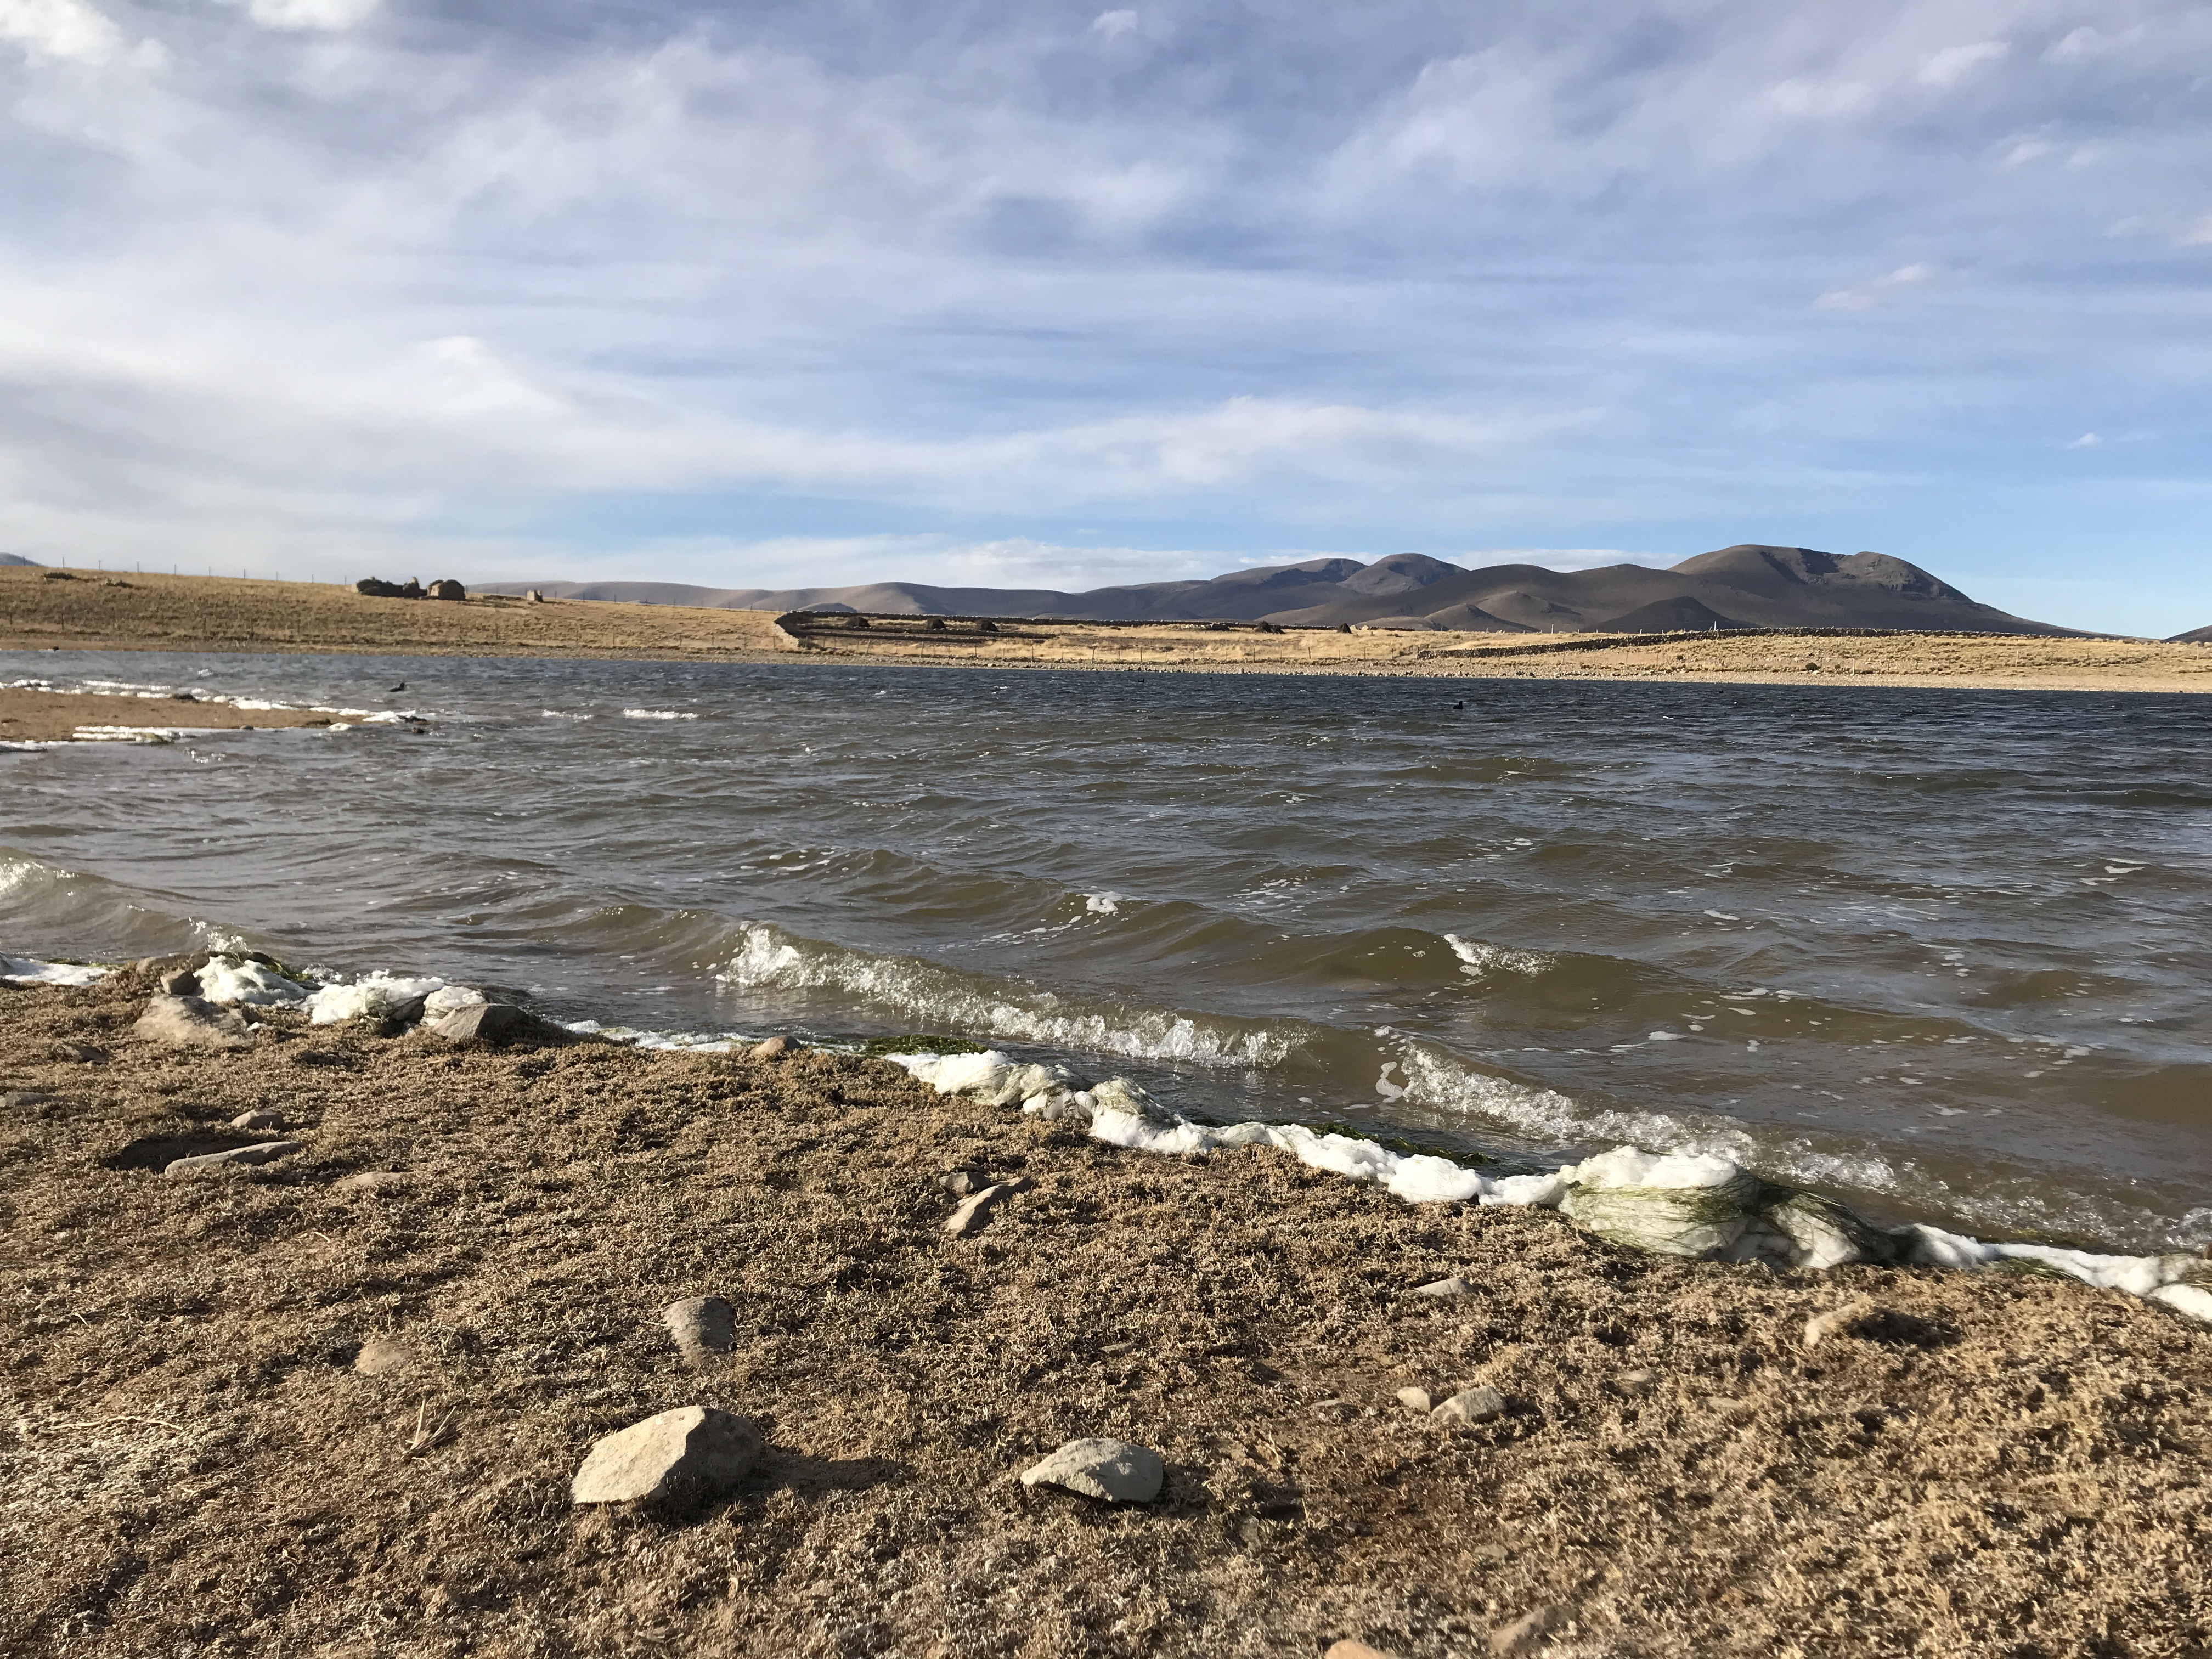
water, lake, sky, mountain, clouds, cloud, water resources, ecoregion, coastal and oceanic landforms, wood, bank, beach, wind wave, horizon, landscape, headland, shore, sand, geology, cumulus, wave, rock, coast, wind, bay, sound, ocean, cape, hill, soil, tropics, tide, loch, inlet, lake district, Raised beach, evening, promontory, reservoir, sea, vacation